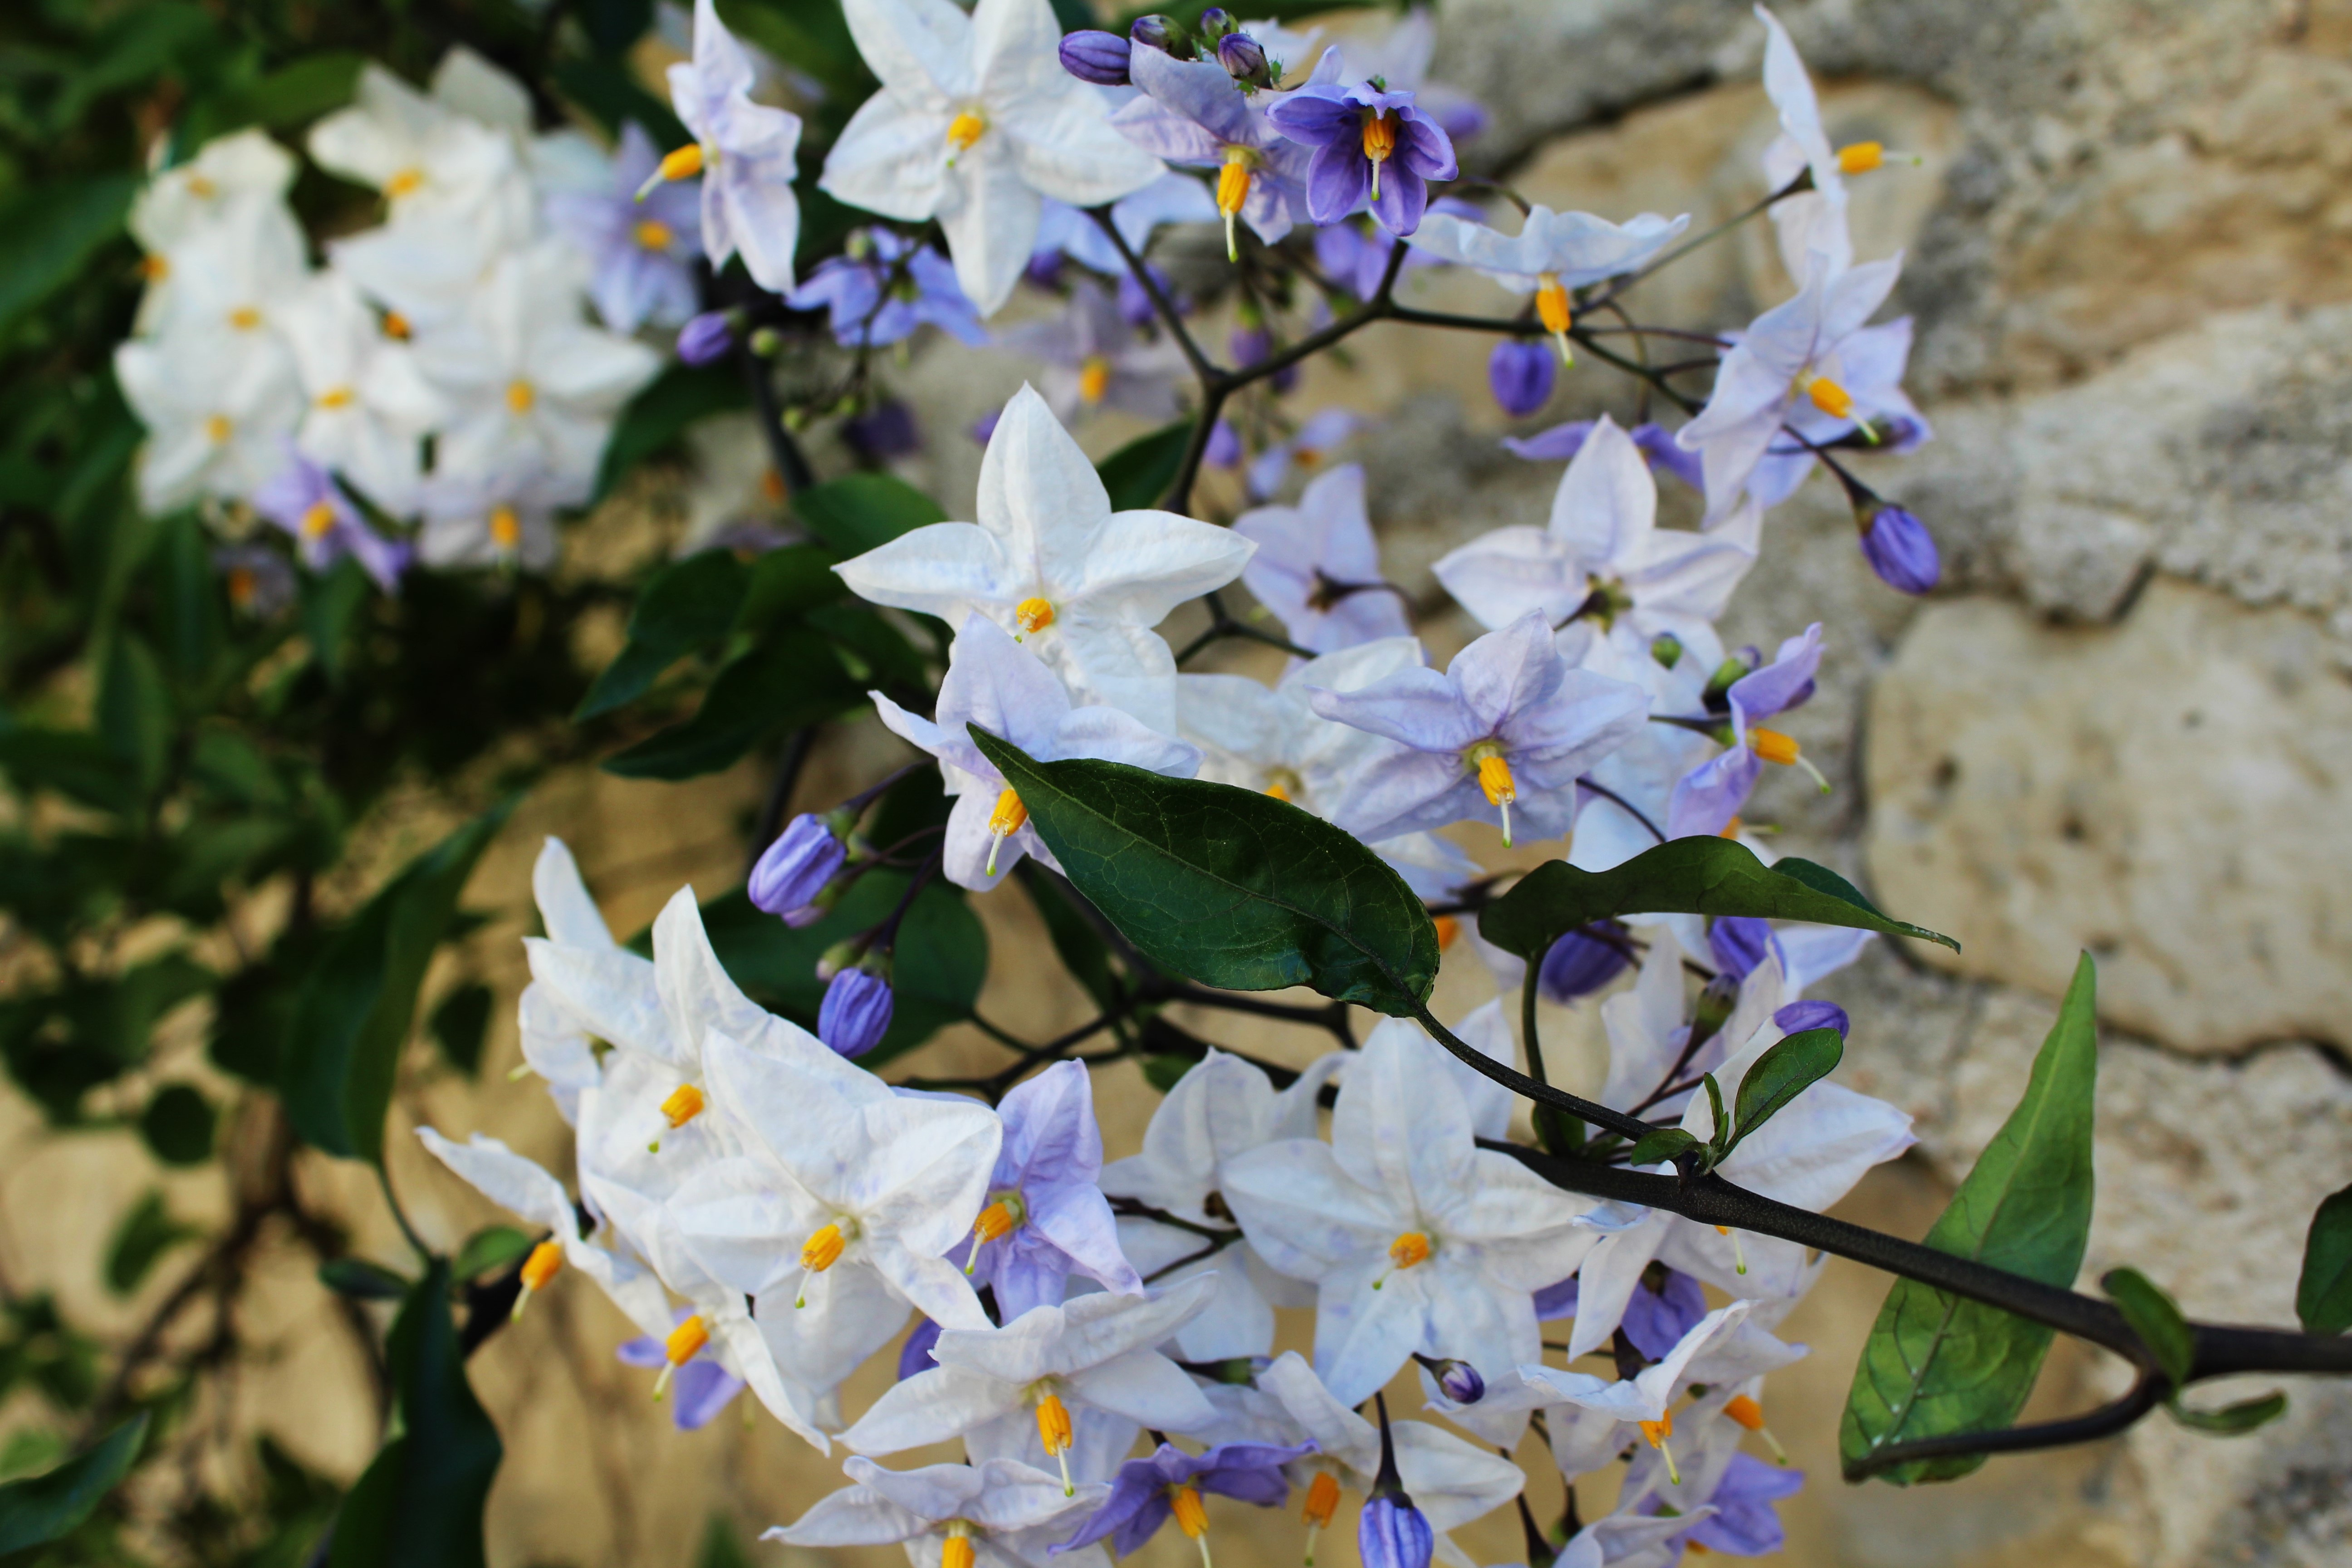
tree, nature, branch, blossom, plant, flower, petal, spring, macro, botany, garden, flora, wildflower, flowers, purple flowers, shrub, macro photography, white flowers, summer flowers, flowering plant, land plant